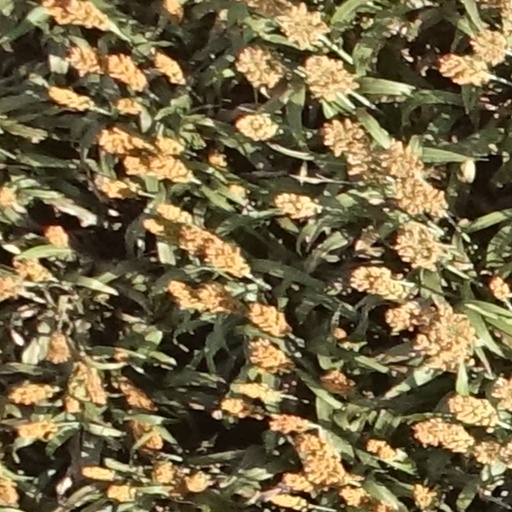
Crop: sorghum